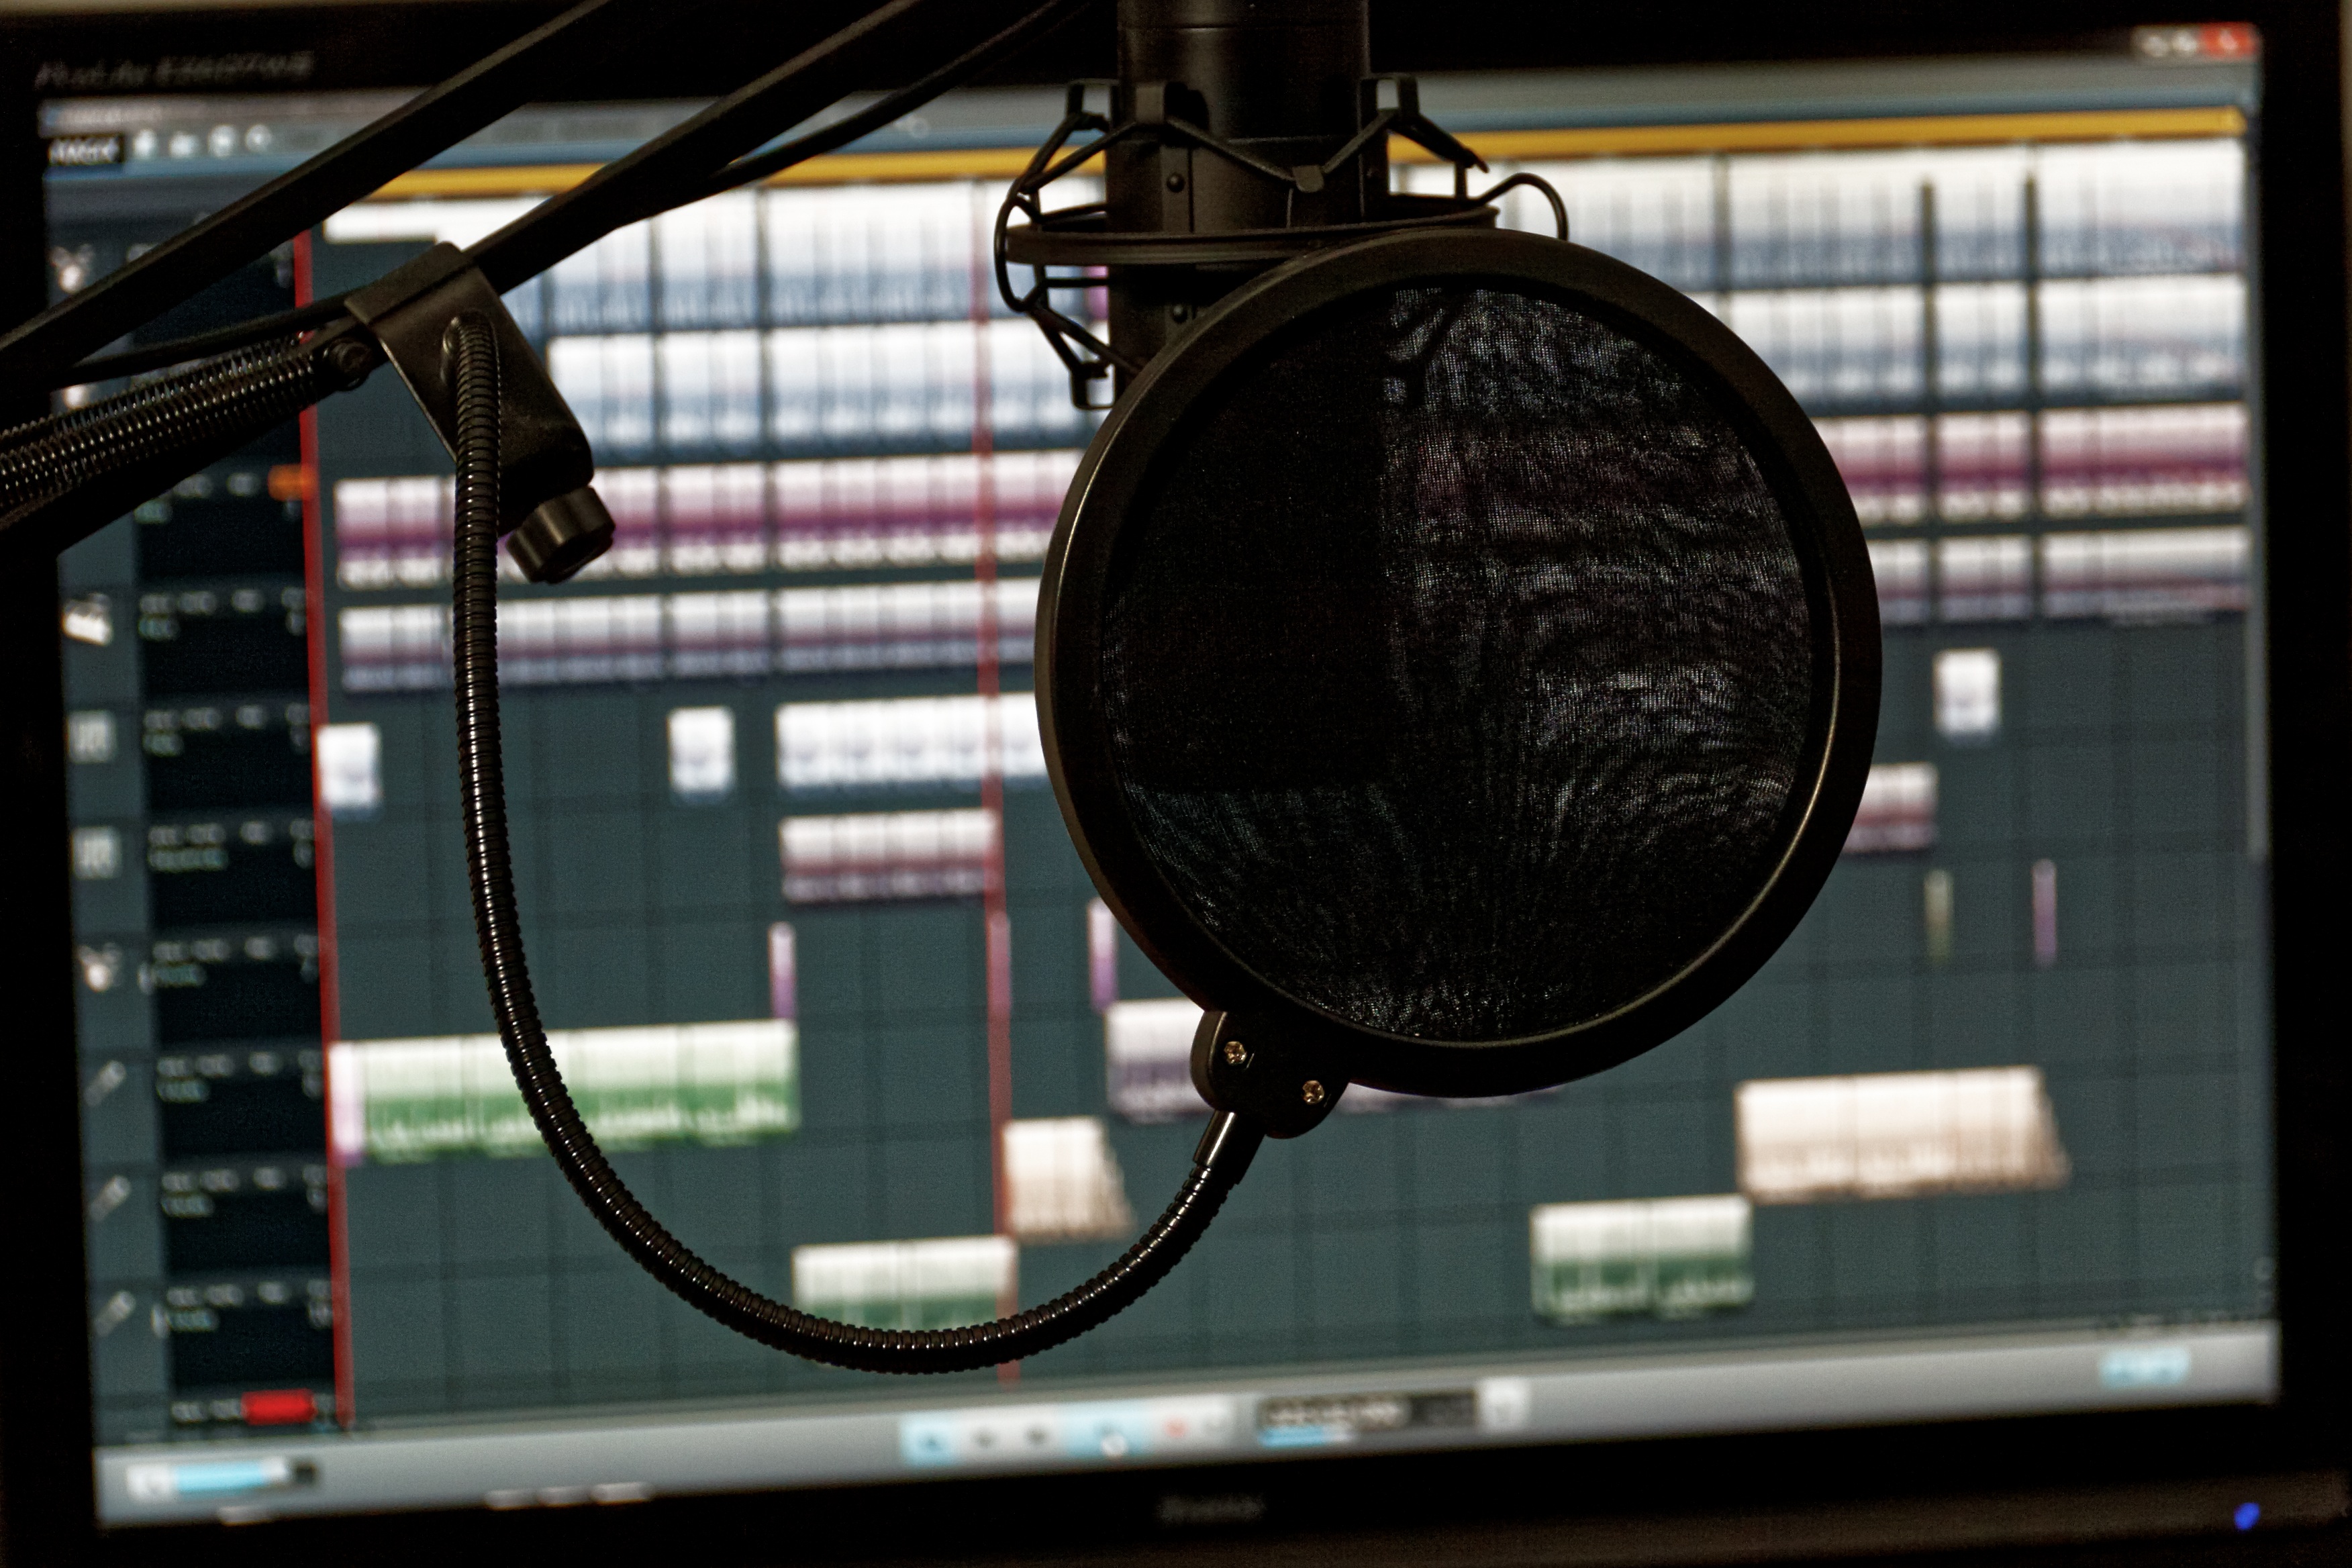
laptop, notebook, music, light, controller, microphone, studio, dj, recording, electronics, design, audio, mixer, image, pc, software, screenshot, music studio, sound studio, sound mixer, display device